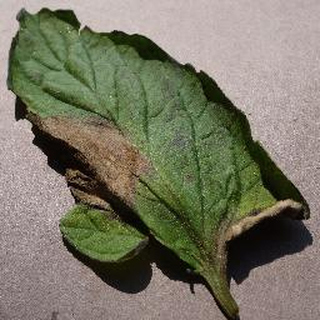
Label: tomato_late_blight